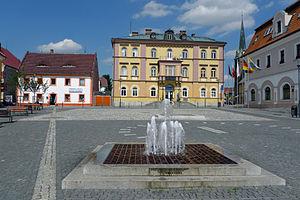
Hrádek nad Nisou est une ville du district et de la région de Liberec, en Tchéquie. Sa population s'élevait à 7 656 habitants en 2018.